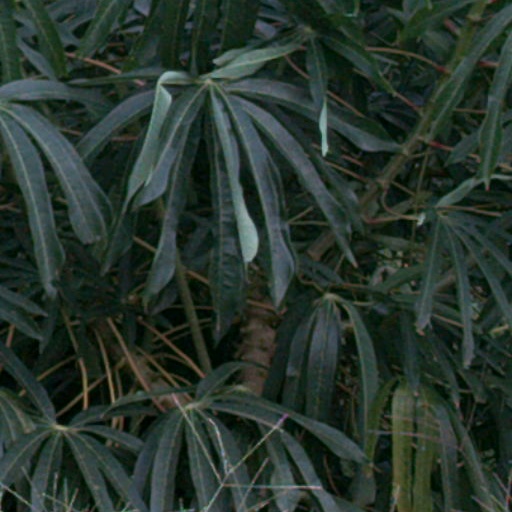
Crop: cassava